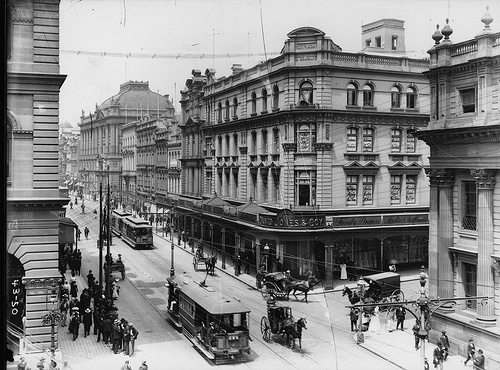
An old photo of a busy street inter section
A city with lots of old buildings towering over a city street.
People band horse drawn carriages walk down a city street.
Trolley cars and horse and carriages on the street with many pedestrians.
Old black and white picture with horse and buggies